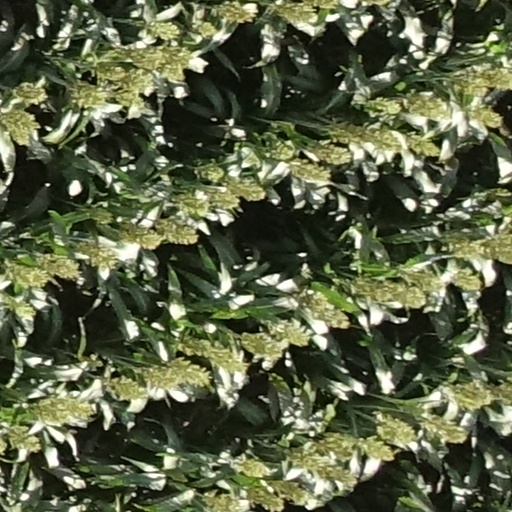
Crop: sorghum